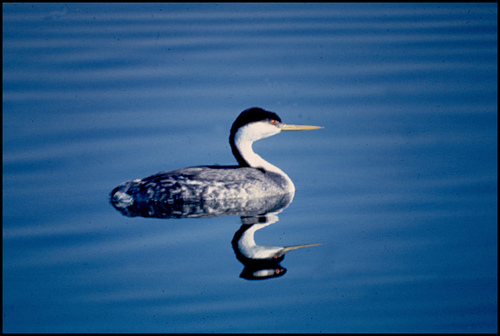
a gray speckled waterfowl with white neck, black head stripe reaching down the nape, orange eye and long sharp pointed bill.
the bird has gray spotted wings with a black striped face.
this bird is black with white on its neck and has a long, pointy beak.
large bird with a long white neck and a lean yellow beak.
this bird has a long straight yellow beak, with a black crown and reddish yellow eyes.
this gray and white bird has a long beige pointed beak and a red eye.
this is a large spotted bird with a long white throat and a pointed yellow bill.
this bird has a black crown and nape and a white throat and a long pointy bill.
this particular bird has a belly that is gray and white
this bird has a black crown, white throat, and a long yellow bill.
Species: Western Grebe